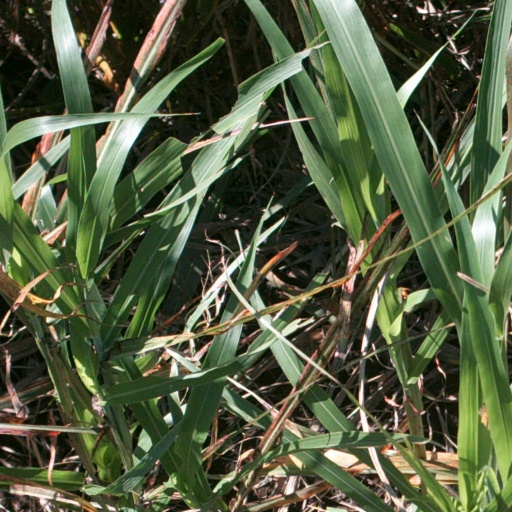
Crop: sorghum